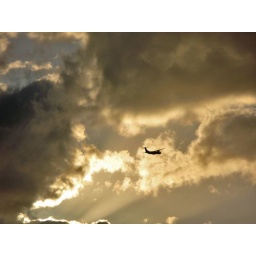
plane in stormy sky